Felice della Rovere

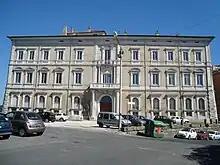
Cancelleria (modern: Palazzo Sforza Cesarini) the location of Felice's marriage to Gian Giordano in 1506

After becoming pope in 1503, Pope Julius II aimed to find Felice a second husband. This was a difficult task because Felice was not a popular choice for marriage: she was the illegitimate daughter of a pope and did not appear to be beloved by him, and she was 20, rendering her an unappealing match due to her older age. A match was eventually made with Gian Giordano Orsini, son of Gentile Virginio Orsini, Lord of Bracciano, and the leader of two of Rome's most powerful aristocratic families. This was an excellent match for Felice as it allowed her to stay in Rome. This match was also very beneficial for Pope Julius II, who wanted to end the bloody feud between the Orsini and Colonna families. He accomplished this by gaining influence in both families by marrying his niece, Lucrezia, into the Colonna family, and Felice into the Orsini family. Gian Giordano was 20 years Felice's senior, and worked as a "condottiere". He had previously been married to king Ferdinand I of Naples' illegitimate daughter, Maria D'Aragona of Naples, who had born him three children: Napoleone, Carlotta, and Francesca, before dying in 1504. Felice's dowry was 15,000 ducats, which was worth less than the dowry given to Lucrezia, who had received 10,000 ducats, but also a palace at the church of Dodici Apostoli, and the town of Frascati. Scholars believe that Pope Julius II's unfriendly treatment of Felice was due to his desire to differentiate himself from his predecessor and rival, Pope Alexander VI, who had practised extreme nepotism, particularly by parading his daughter around Rome. Felice's father further humiliated her by forbidding any major festivities for her wedding and by not attending. The wedding took place on the 24 and 25 May 1506, and was held at the Cancelleria (modern: Palazzo Sforza Cesarini), a palace then in disrepair.